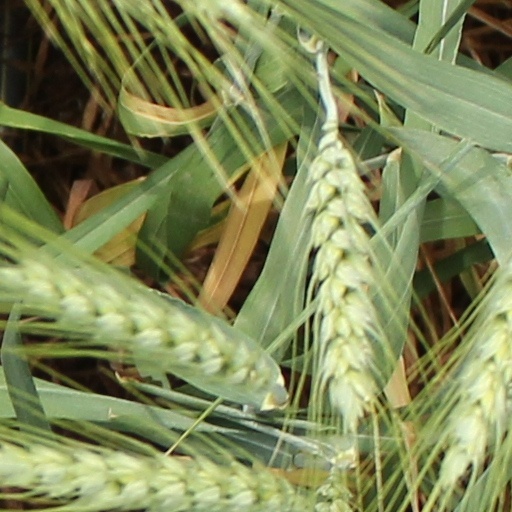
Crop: wheat